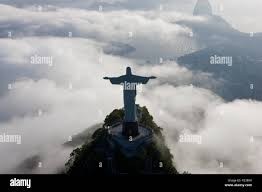
Landmark: Christ the Reedemer